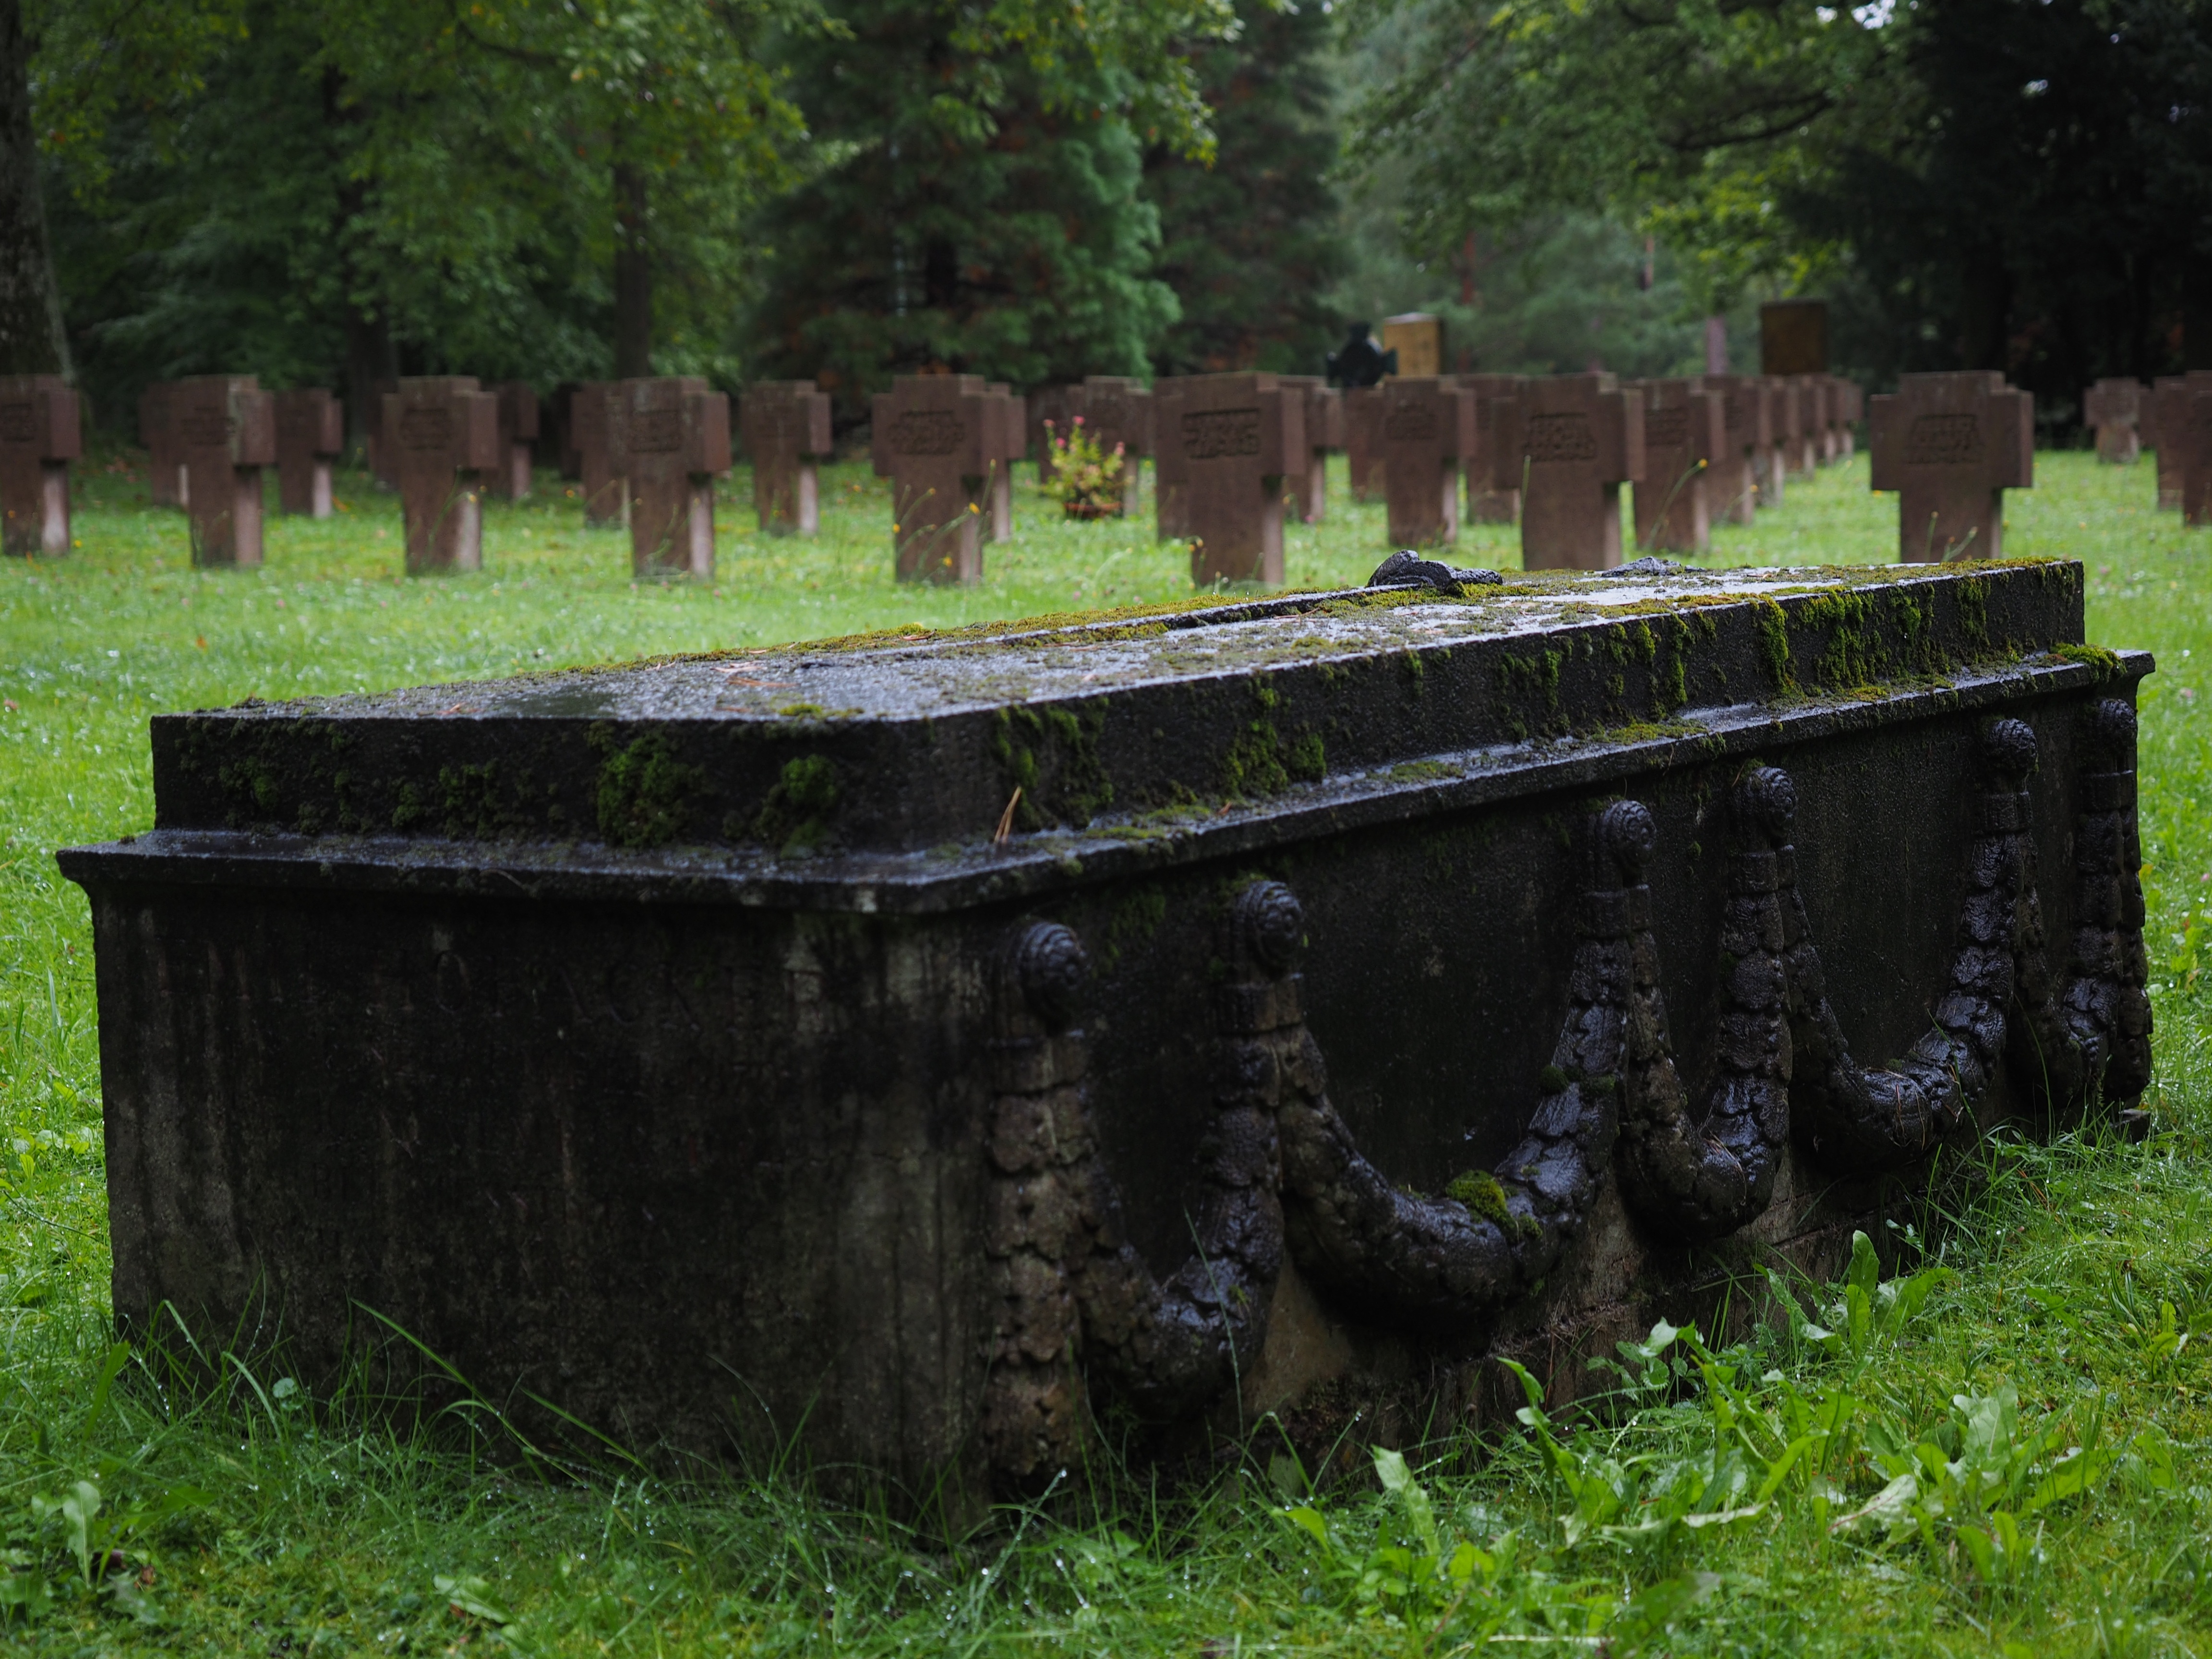
tree, dark, cemetery, garden, grave, headstone, gloomy, tomb, graves, past, resting place, rural area, soldiers graves, last calm, grave stones, woodland cemetery, ancient history, forest cemetery stuttgart